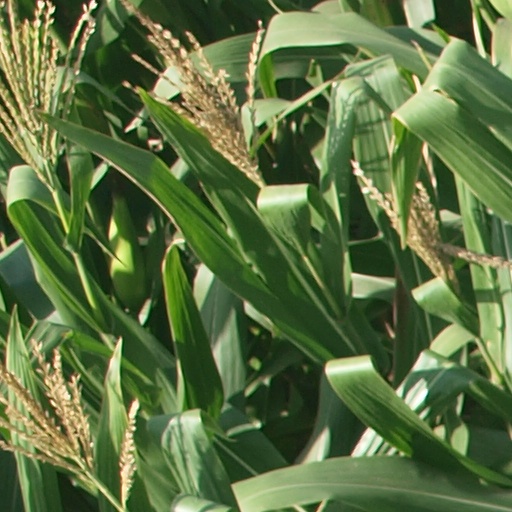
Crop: maize; corn